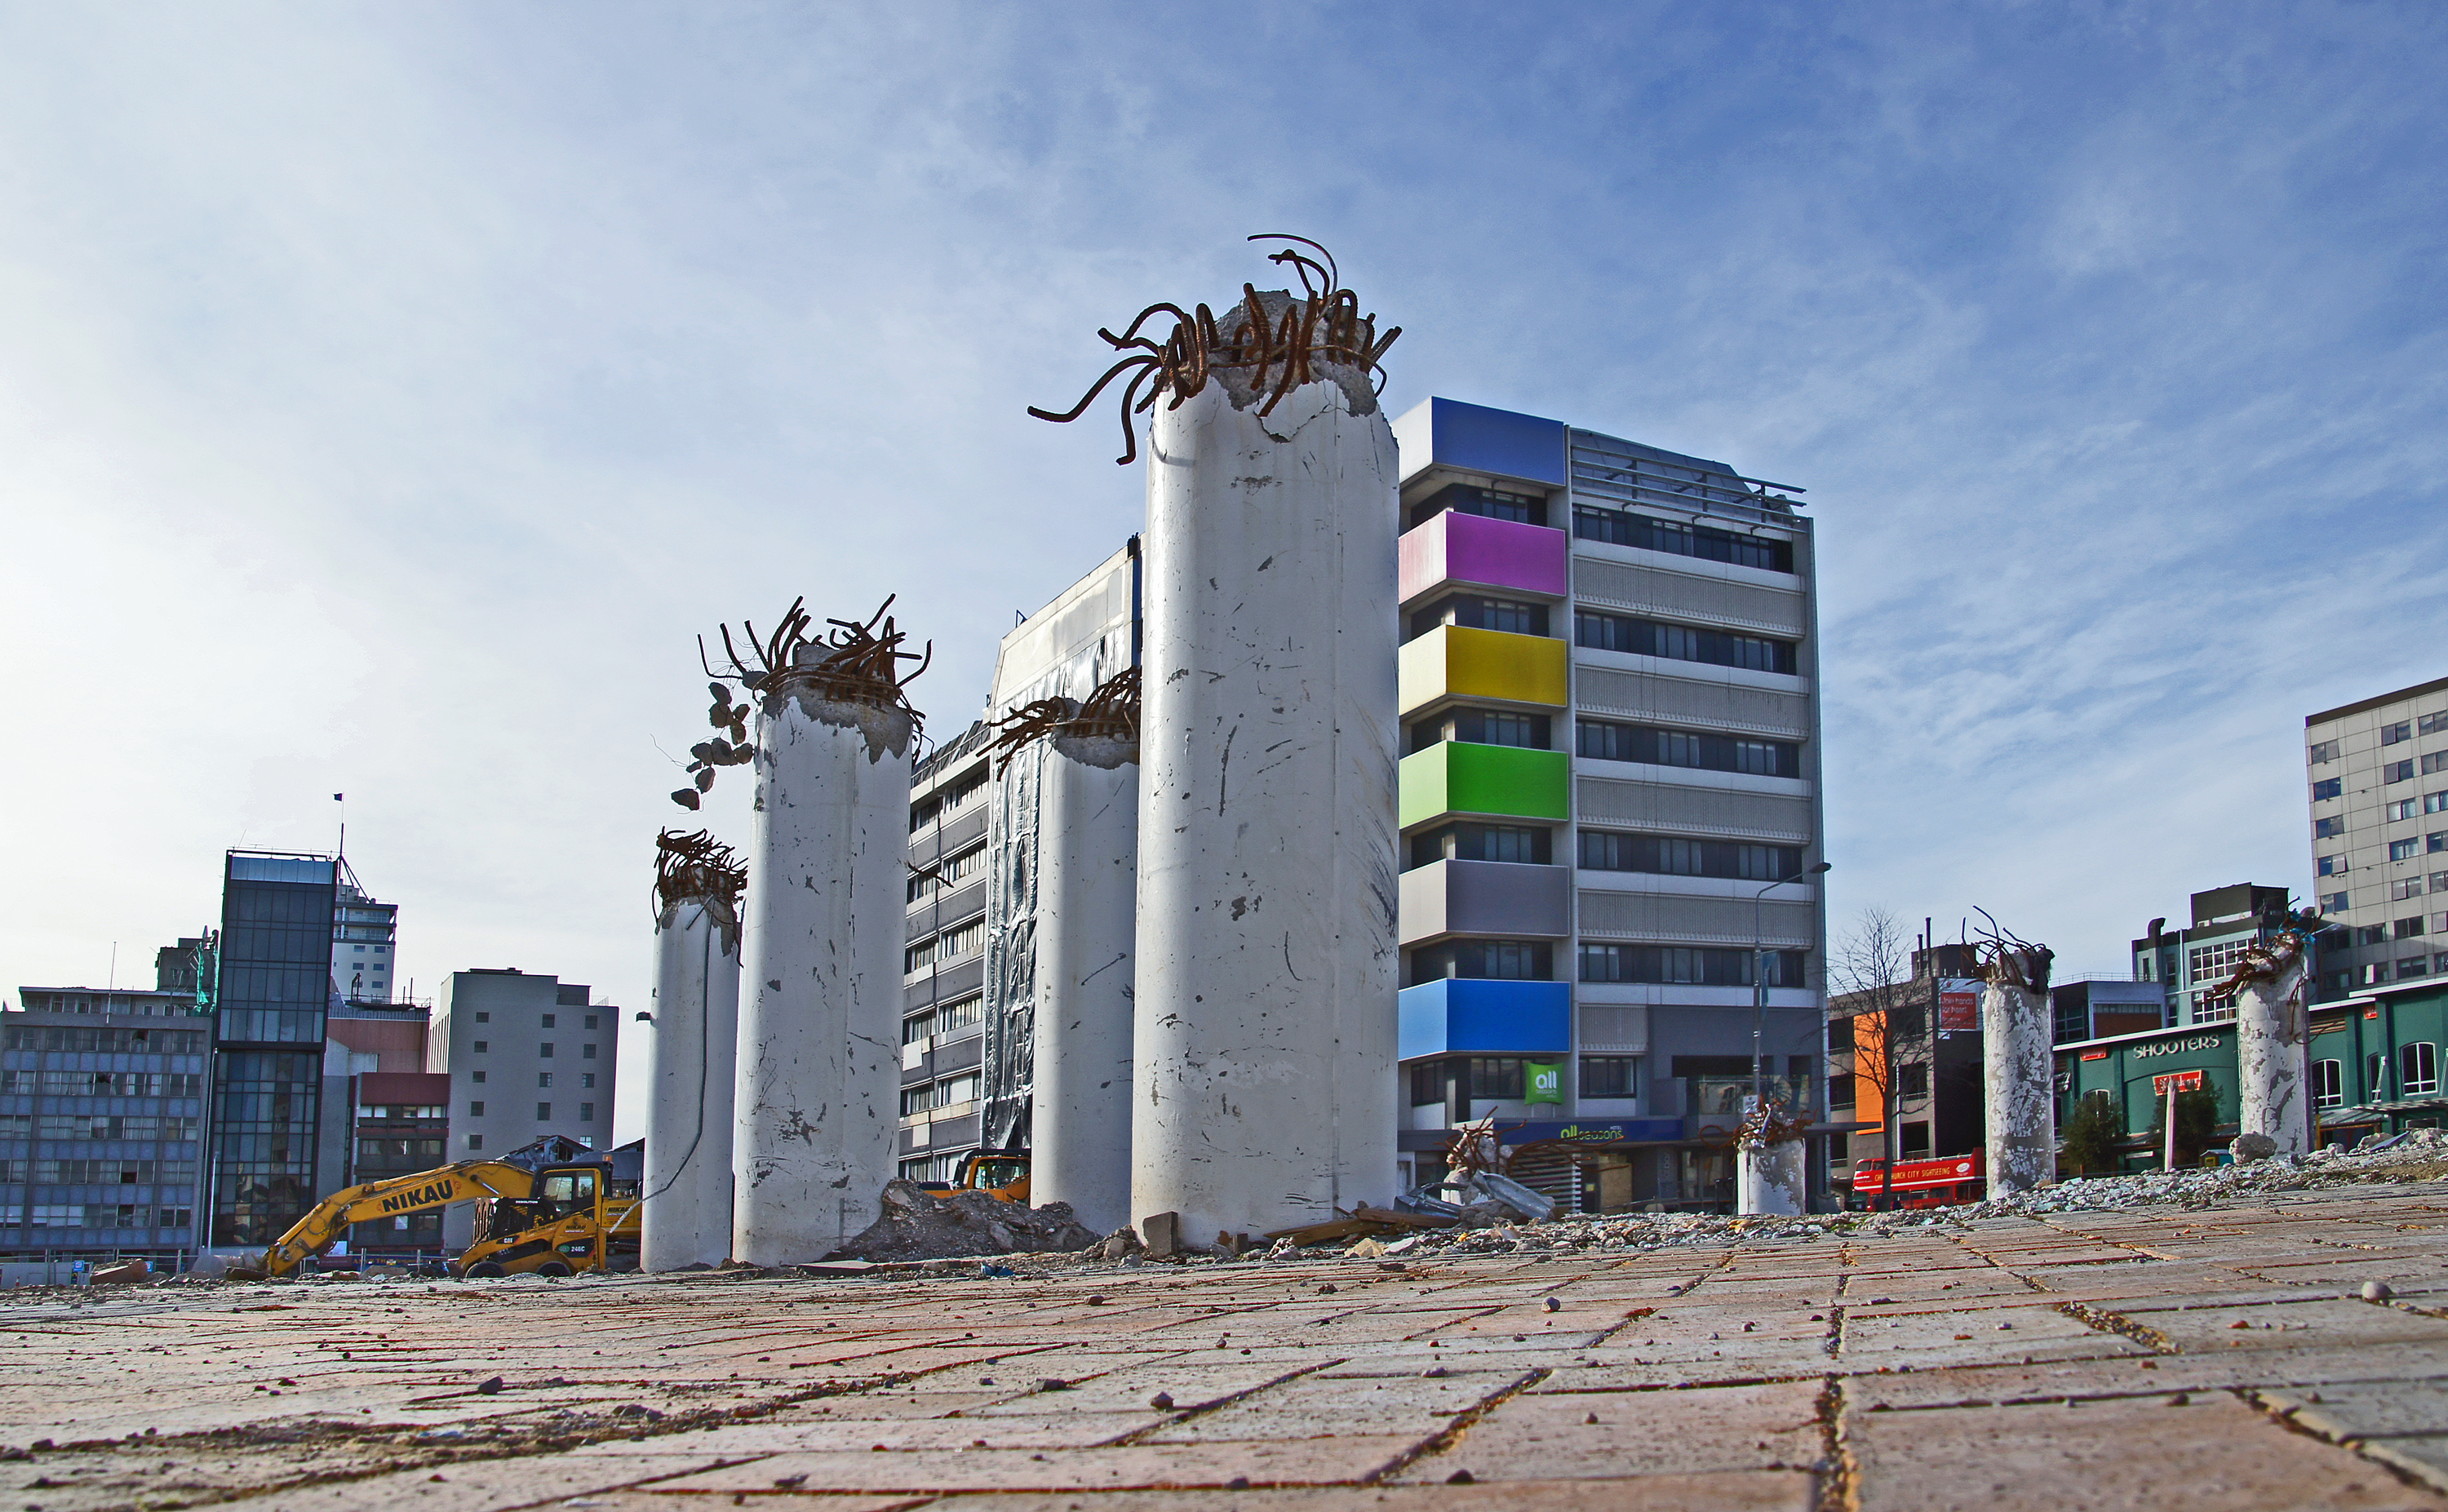
architecture, town, city, skyscraper, cityscape, downtown, construction, tower, landmark, facade, tower block, christchurch, sonydslra580, christchurcheartquake, neighbourhood, urban area, residential area, human settlement